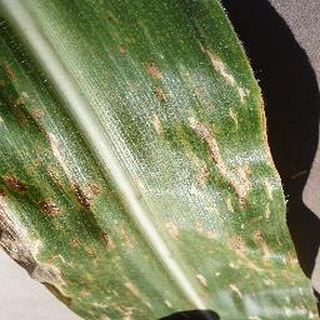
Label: corn_cercospora_leaf_spot